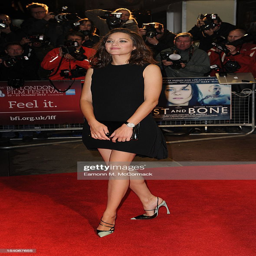
environmentalist attends the premiere during festival .